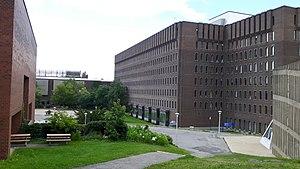
Pavillon Lionel-Groulx, Université de Montréal.